El Greco (2007 film)

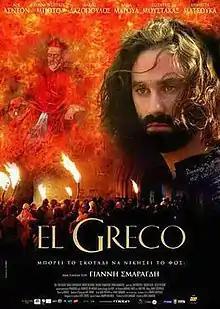

El Greco is a Greek biographical film about the life of the Greek painter of the Spanish Renaissance, Domenicos Theotokopoulos, known worldwide as El Greco. Based on the fictionalised biographical novel, "El Greco: o Zografos tou Theou" ("El Greco: the Painter of God"), by Dimitris Siatopoulos, it was released in 2007, directed by Yannis Smaragdis and written by Jackie Pavlenko. The main cast features prominent contemporary Greek actors like Lakis Lazopoulos, Dimitra Matsouka and Dina Konsta, and includes popular actors of the Greek cinema of the 1960s such as Sotiris Moustakas and Katerina Helmi, who, along with Juan Diego Botto, Laia Marull and others, surround the leading actor, Nick Ashdon, who portrays El Greco.